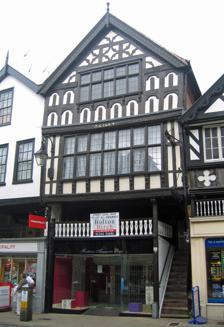
Building: Cowper House
Country: United Kingdom
Year built: 1664
Historic site in Cheshire, England Cowper House Cowper House Location 12 Bridge Street, Chester , Cheshire , England Coordinates 53°11′24″N 2°53′30″W / 53.1899°N 2.8917°W / 53.1899; -2.8917 OS grid reference SJ 405 662 Built 1664 Built for Thomas Cowper Listed Building – Grade I Official name No.12 Street and No.10 Row (Cowper House) Designated 28 July 1955 Location in Cheshire Cowper House is a former town house at 12 Bridge Street, Chester , Cheshire , England.  It is recorded in the National Heritage List for England as a designated Grade I listed building , and it incorporates a section of the Chester Rows . History Cowper House was built in 1664, following the destruction of many buildings in Chester during the Civil War . It was built above undercrofts dating from 1350 to 1375, or possibly earlier.  Alterations have been made to the building in the 19th and 20th centuries.  Thomas Cowper had been mayor of Chester in 1641–42 and a Royalist supporter in the Civil War .  The rear undercroft was excavated in 1839, and it is thought that the front undercroft is older than that in the rear. Architecture Detail of Cowper House showing the inscription Exterior The house is constructed in sandstone , brick, and timber framing with plaster panels.  The roof is of grey slate .  It has four storeys and a gable overlooking the street.  The street level consists of a modern shop front on the right of which is a flight of 11 stone steps leading to the Row level above.  At the Row level is another modern shop front.  Between this and the street is a walkway, a sloping stallboard and a rail with balusters overlooking the street.  Above the Row opening is a carved fascia .  In the storey above is a window running almost the whole width of the building.  Its frame projects from the wall and is carried on eight corbels .  The window has 14 lights, is mullioned and transomed , and contains leaded lights .  Below and on each side of the window are timber-framed panels.  The top storey is jettied .  At its base is a bressummer carved centrally with "•T•C•1664" (the initials are those of Thomas Cowper), on each side of which are carved patterns.  The top storey has a ten-light mullioned and transomed casement window containing leaded lights.  Below the window are eight panels containing wooden carvings, and two similar panels are on each side of the window.  Above the window are quadrant -braced panels.  The bargeboard is decorated with carvings and at its peak is a finial . Interior Two steps lead down from the street to the front undercroft which is 16m long.  At its rear, six steps lead down to the rear undercroft which is 13m long.  This undercroft has six bays and is rib vaulted .  At the far end is a three-light window.  On the left side in the fifth bay is a stone stairway. In the third storey is a sandstone fireplace with a beam inscribed "TC 1661" on each side of a blank shield. See also Cheshire portal Grade I listed buildings in Cheshire West and Chester References